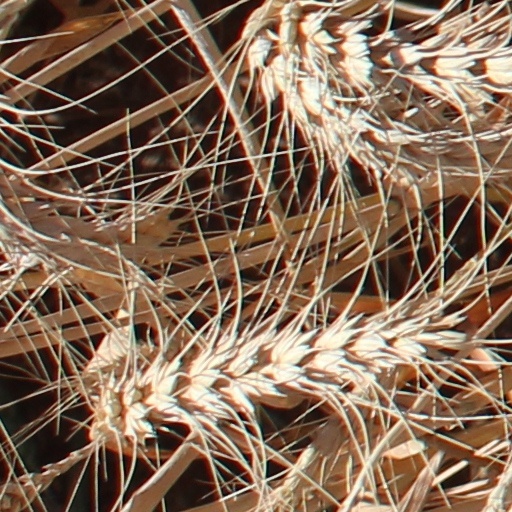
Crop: wheat